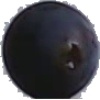
Label: Grape Blue 1